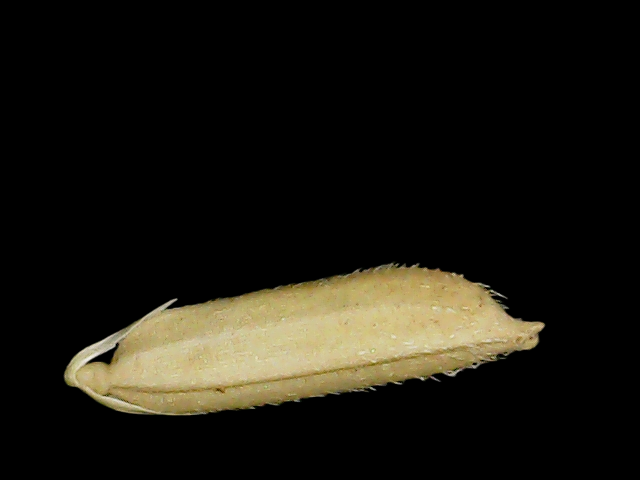
Rice variety: Binadhan14